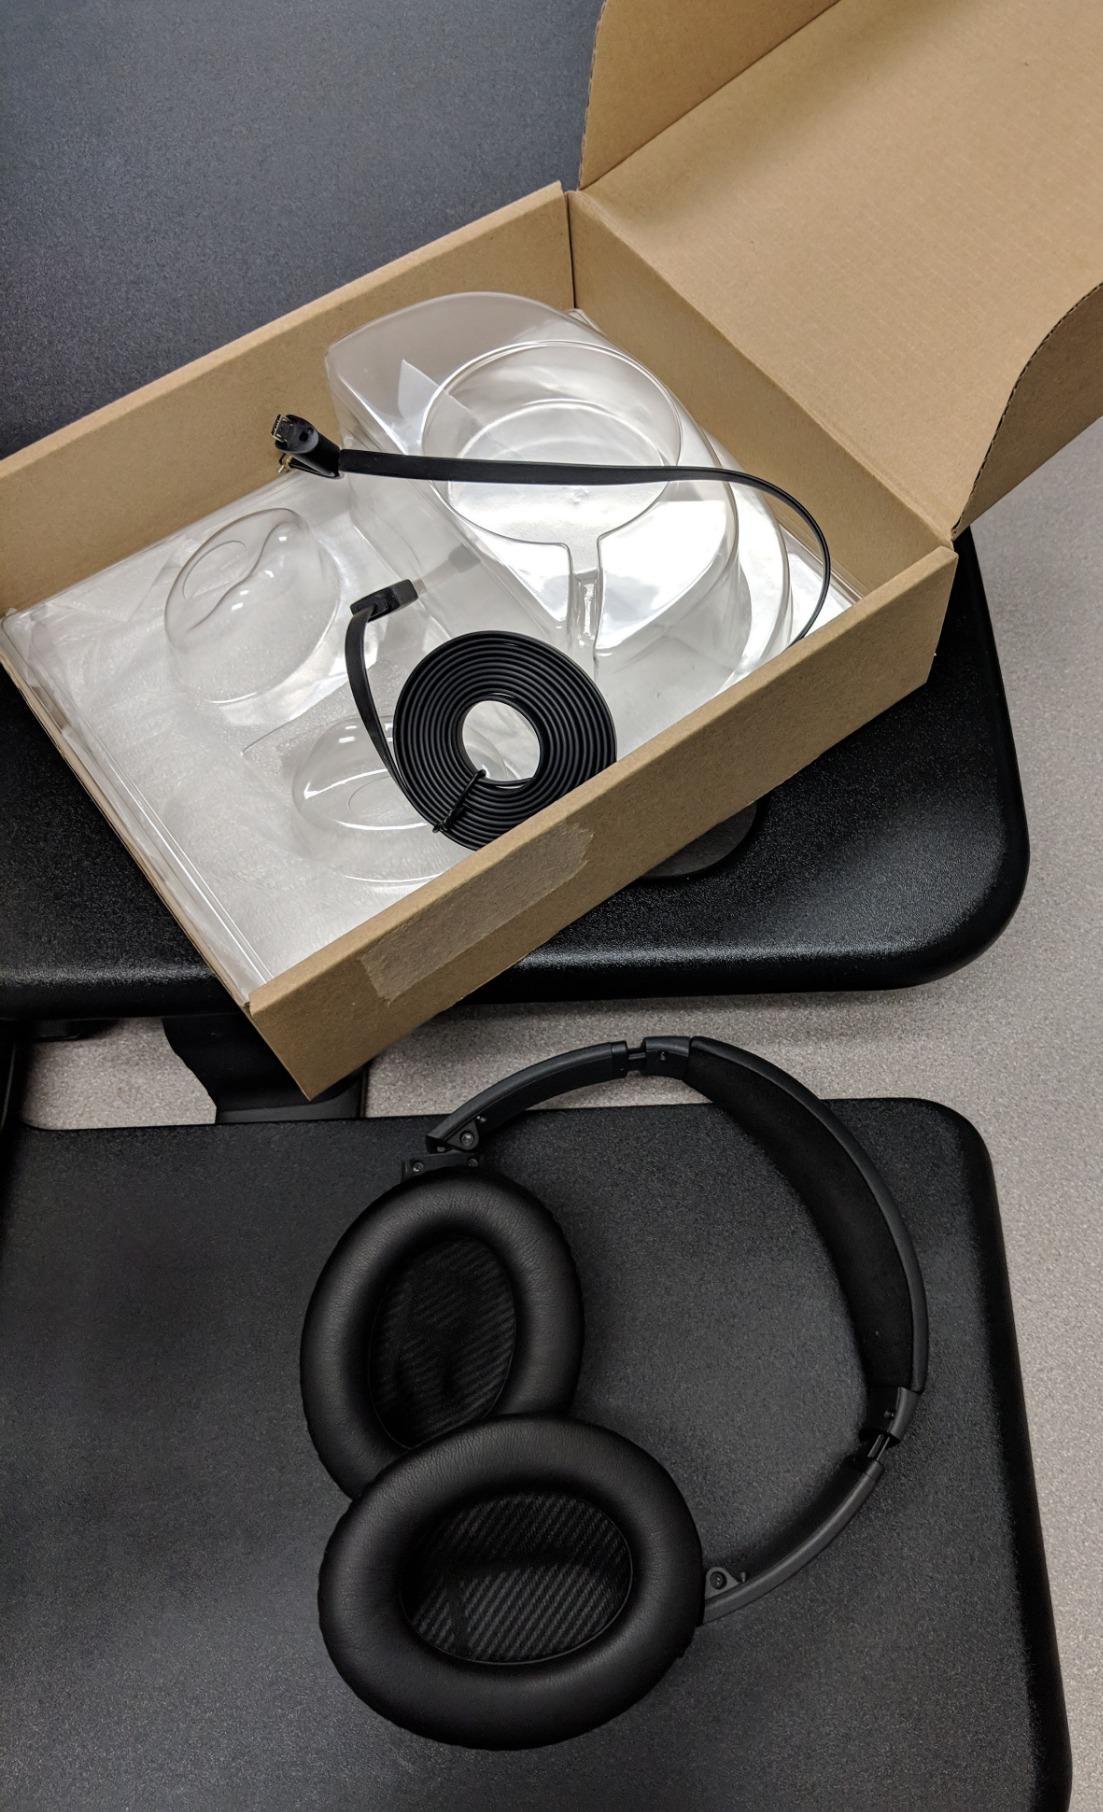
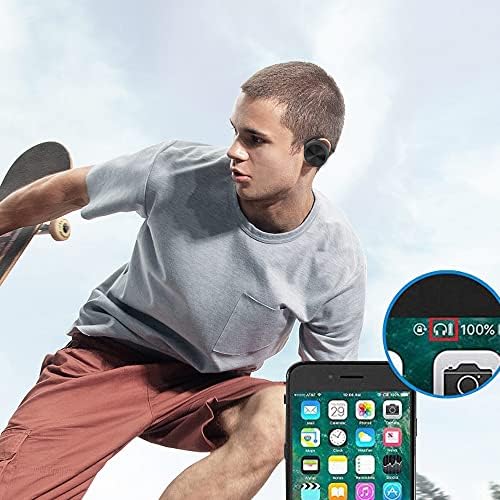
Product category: headphones
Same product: no